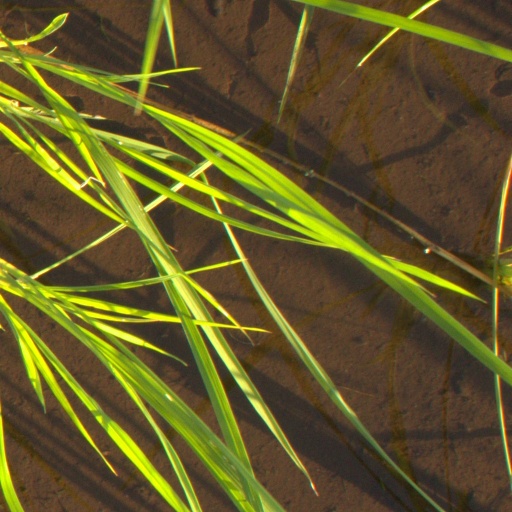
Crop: rice